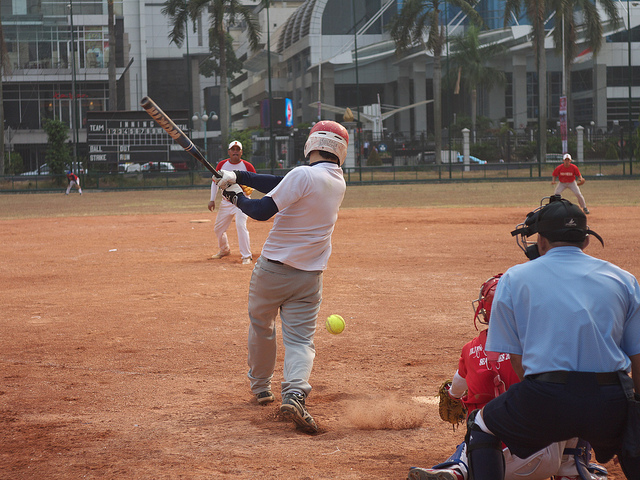
những người đàn ông đang chơi bóng chày ở cạnh những toà nhà